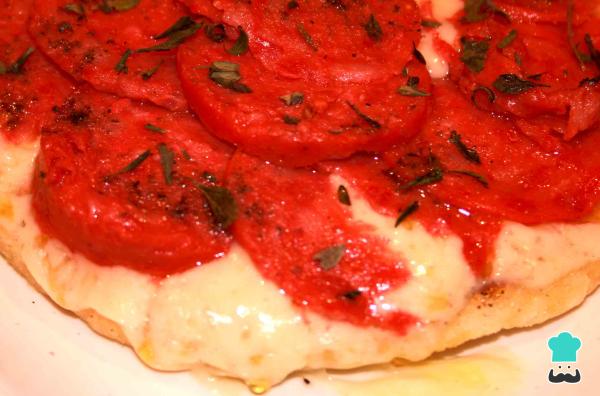
¡Mamma mia!... ¡Que delicia! Una pizza con harina de maíz, pensada en los celiacos y todo aquel que desee una pizza algo más ligera. El queso fundido y el sabor picantoso del pepperoni junto a la masa de maíz, es simplemente indescriptible. ¡Te dije que sería facilísima!Puedes realizar muchas versiones de esta deliciosa y creativa arepa pizza.Te invito a probar otros sabores: capressa, margarita, hawaiana, jamón y panceta, napolitana y 4 quesos. Comparte con nosotros una foto de tú creación y coméntanos ¿Qué te parece esta receta? ¿Qué otro sabor se te ocurre a ti? ¡Casi no puedo esperar para ver vuestras creaciones!